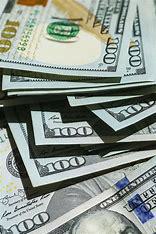
Brand: ON
Model: 100